Bioenergy

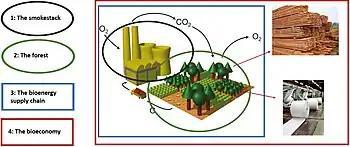
Alternative system boundaries for assessing climate effects of forest-based bioenergy. Option 1 (black) considers only the stack emissions; Option 2 (green) considers only the forest carbon stock; Option 3 (blue) considers the bioenergy supply chain; Option 4 (red) covers the whole bioeconomy, including wood products in addition to biomass.

The surface power production densities of a crop will determine how much land is required for production. The average lifecycle surface power densities for biomass, wind, hydro and solar power production are 0.30 W/m, 1 W/m, 3 W/m and 5 W/m, respectively (power in the form of heat for biomass, and electricity for wind, hydro and solar). Lifecycle surface power density includes land used by all supporting infrastructure, manufacturing, mining/harvesting and decommissioning.